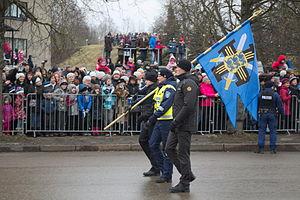
L'académie estonienne des affaires intérieures est une école supérieure publique située à Tallinn en Estonie.